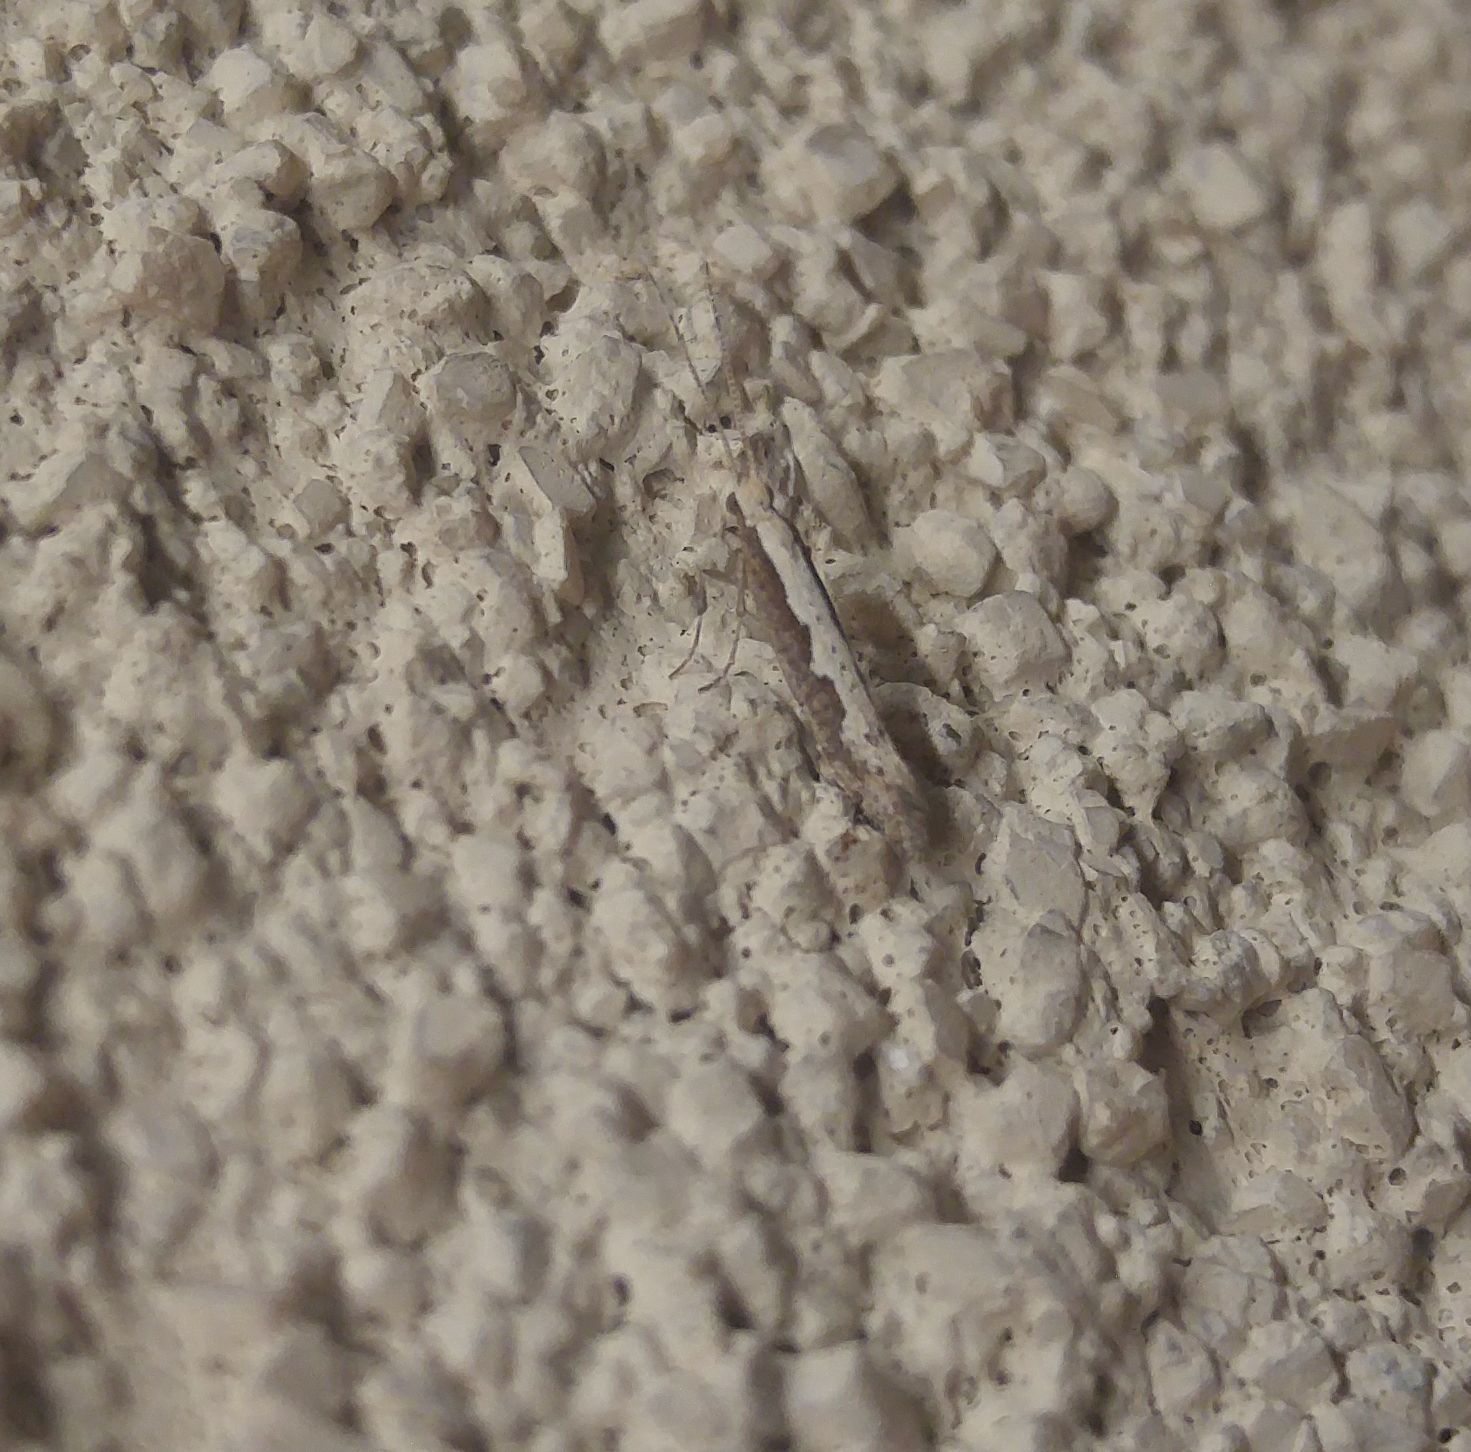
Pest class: diamondback_moth